Wheat Fields

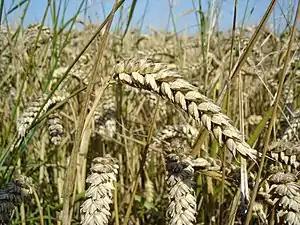
Wheat

In 1889 Van Gogh wrote of the way in which wheat was symbolic to him: "What can a person do when he thinks of all the things he cannot understand, but look at the fields of wheat... We, who live by bread, are we not ourselves very much like wheat... to be reaped when we are ripe."